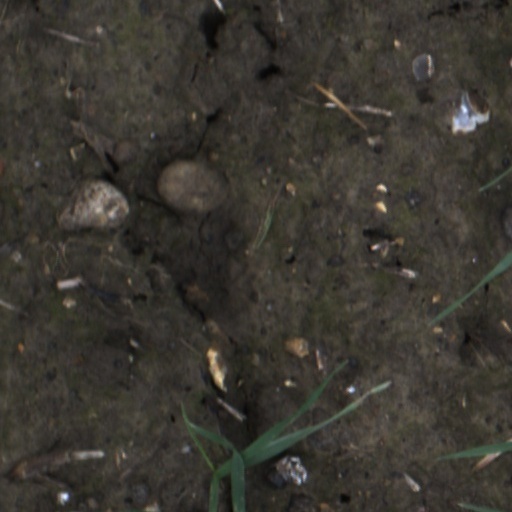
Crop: wheat